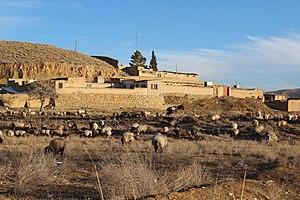
Le district de Quetta est une subdivision administrative de la province du Baloutchistan au Pakistan. Constitué autour de son chef-lieu Quetta, par ailleurs capitale provinciale, le district est un lieu stratégique frontalier avec l'Afghanistan.